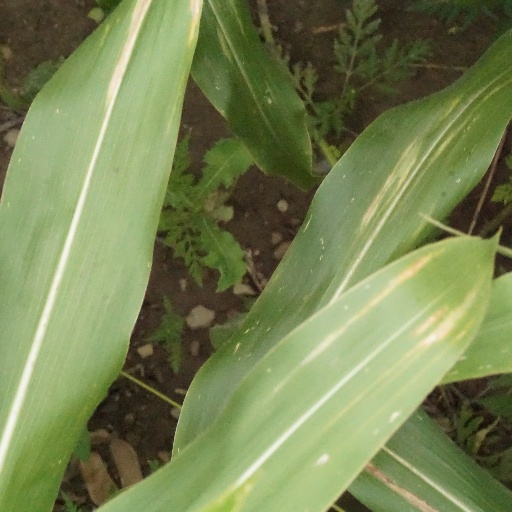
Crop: maize; corn